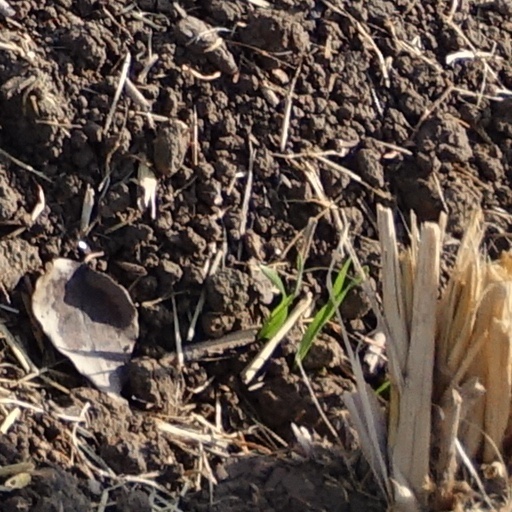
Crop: wheat